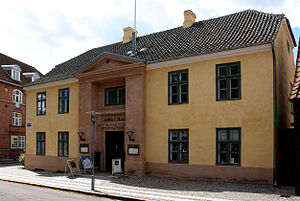
Fredede bygninger i Holbæk Kommune
Denne liste over fredede bygninger i Holbæk Kommune viser alle fredede bygninger i Holbæk Kommune, bortset fra kirker. Listen bygger på data fra Kulturarvsstyrelsen.